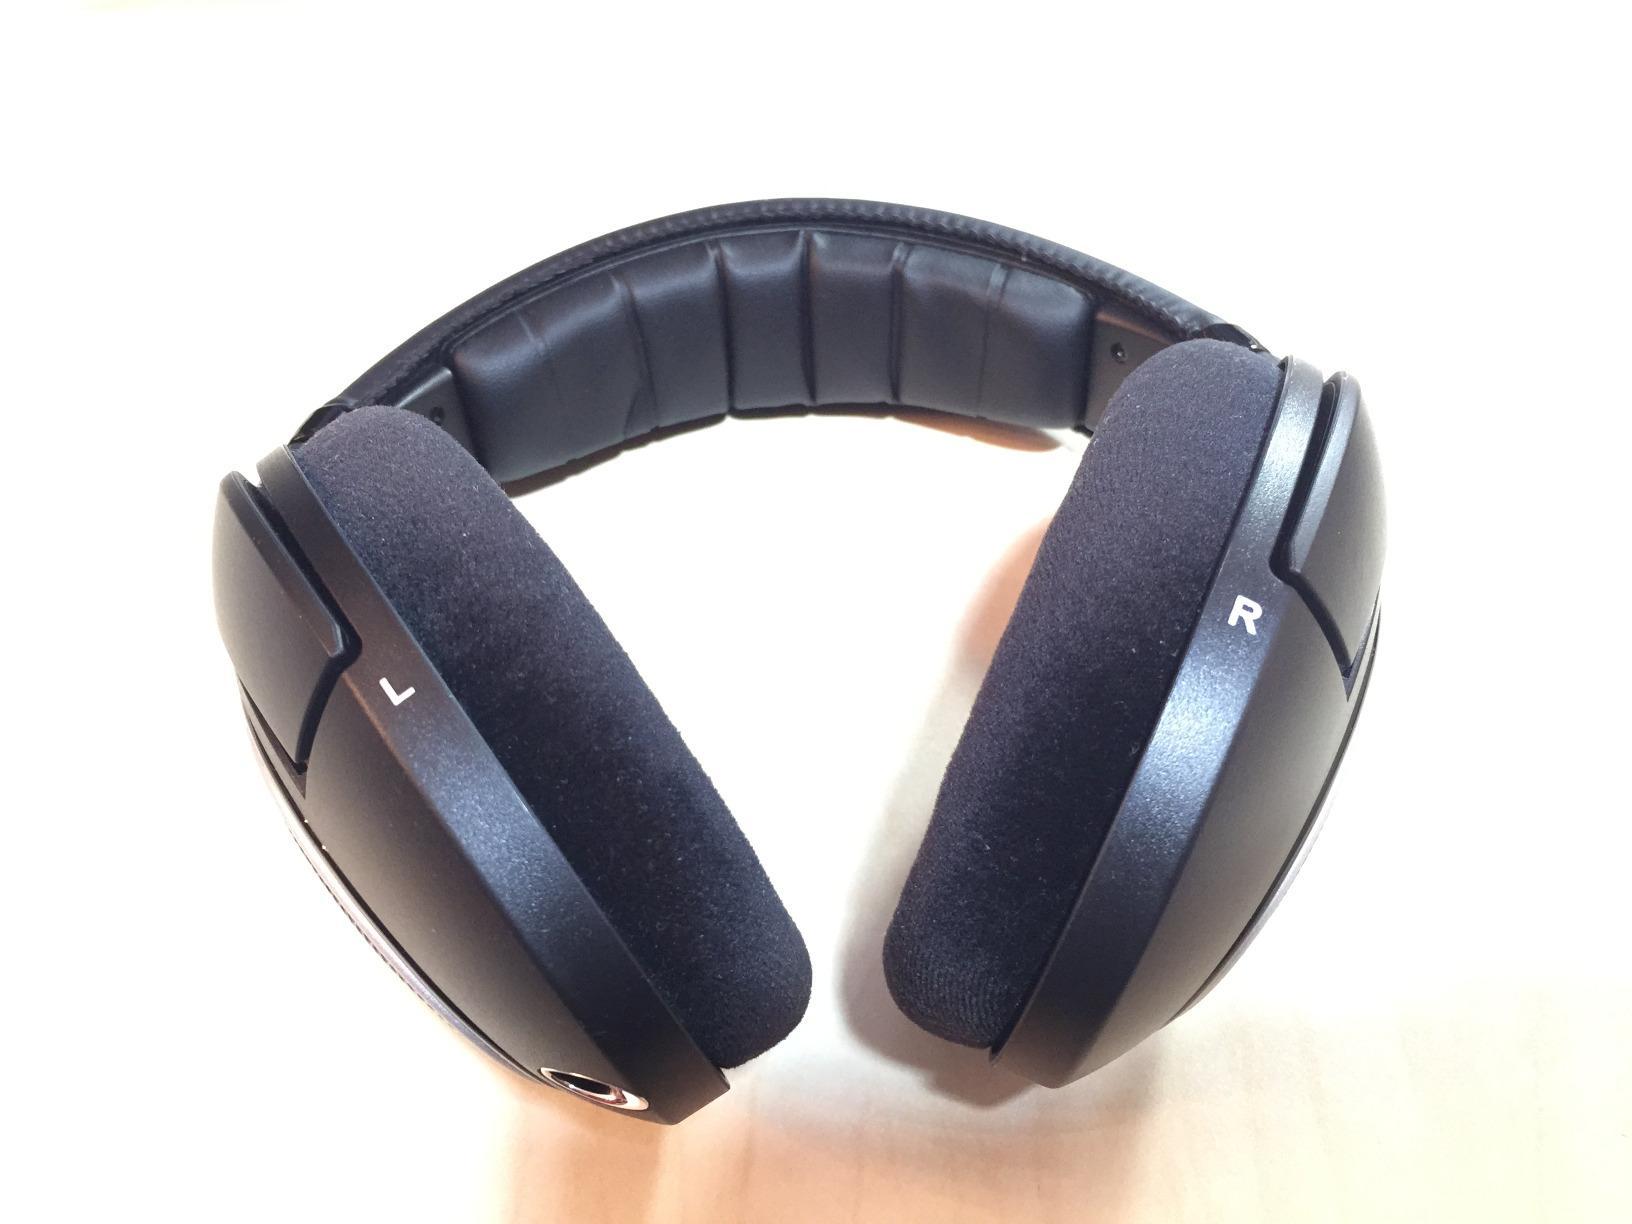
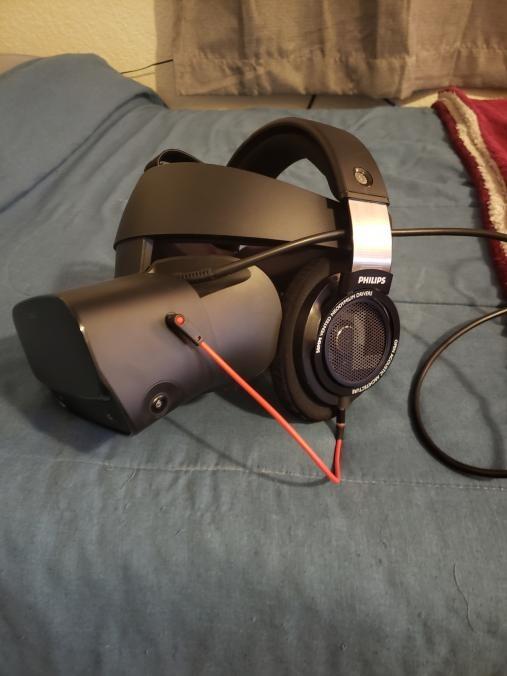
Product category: headphones
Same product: no